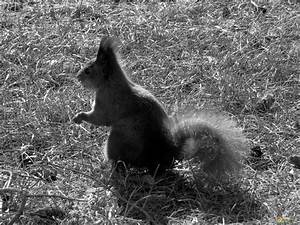
Label: squirrel